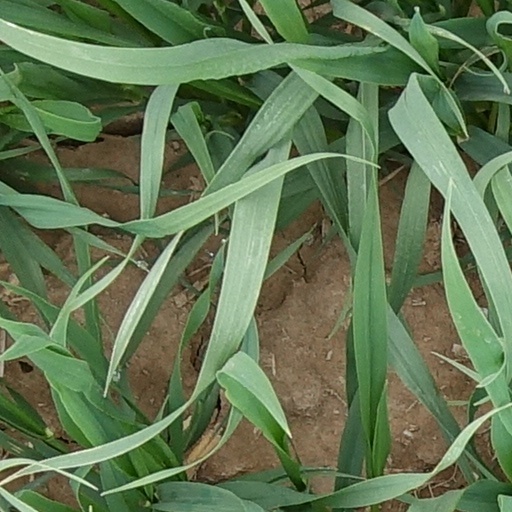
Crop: wheat